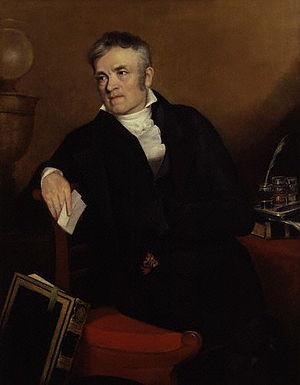
Rodolphe Ackermann, né le 20 avril 1764 à Stollberg et mort le 30 mars 1834 à Finchley, est un libraire, inventeur, lithographe, éditeur et homme d'affaires anglo-allemand.